The Swindler (TV series)

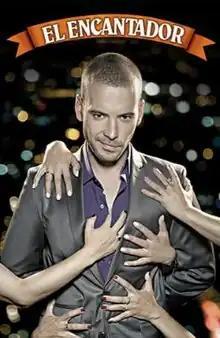

The Swindler (Spanish: "El Encantador"), is a Colombian telenovela created by Caracol Televisión, from a screenplay by César Betancur, and directed by Víctor Mallarino. The series revolves around Rolando Castaño (Diego Cadavid), a man who, after finishing high school, decides to begin "negotiating" in a clandestine way to create his own company. In addition to his good physique and his way of speaking, he manages to conquer all the women in his neighborhood, which brings him many problems. The telenovela premiered on 4 February 2010, but due to its poor reception and poor premiere rating, the network decided to take it off the air three days after its premiere. It is considered some more unsuccessful telenovela in Colombian television history.